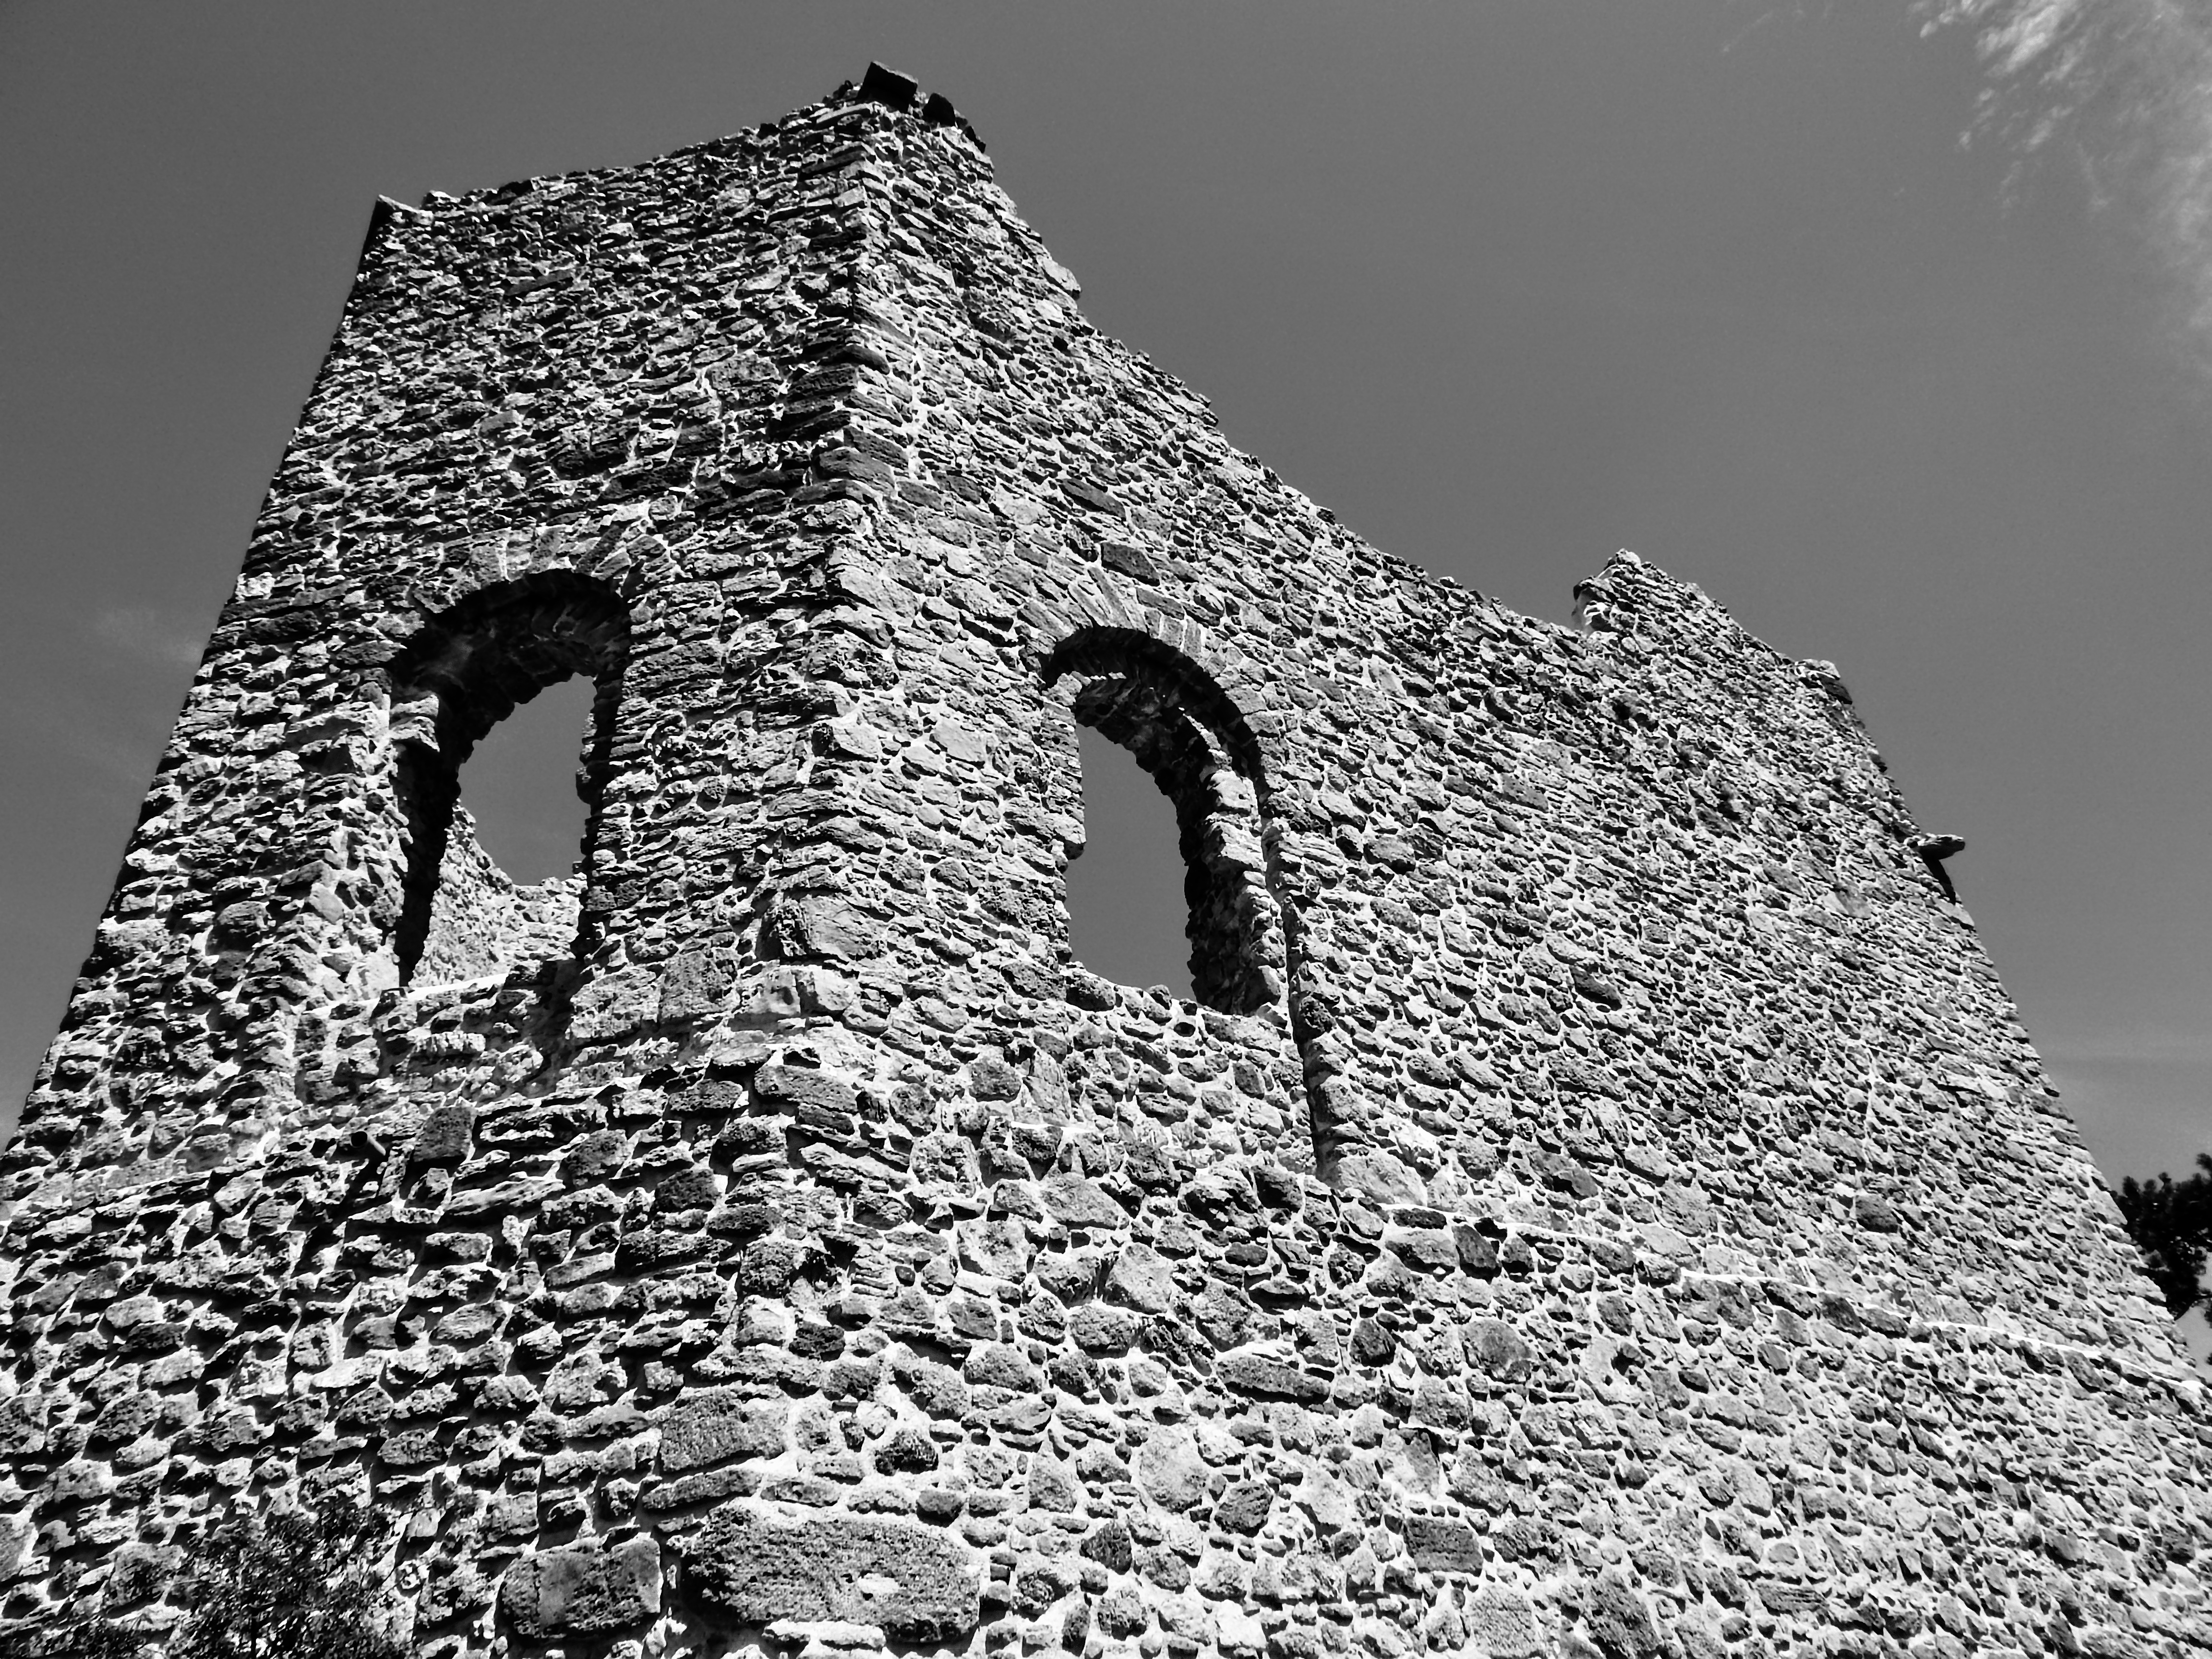
rock, black and white, white, monument, tower, castle, landmark, monochrome, sculpture, temple, ruins, burgruine, lower austria, monochrome photography, ancient history, castle of m dling